Faget (song)

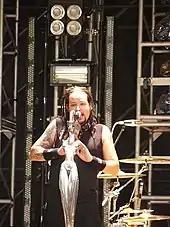
After his high school years, Davis ("pictured") stopped wearing eyeliner and frilly shirts and started to wear baggy Adidas clothes and long hair.

"Faget" is about Korn's lead vocalist Jonathan Davis' time in high school where he was relentlessly teased and harassed by jocks for being into arts, wearing frilly shirts, being into new wave music (for example, Duran Duran) and wearing eyeliner. Many people assumed that Davis was gay and would call him names such as "faggot". Davis said: